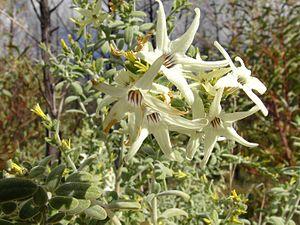
Cyphanthera est un genre de plantes de la famille des Solanaceae.